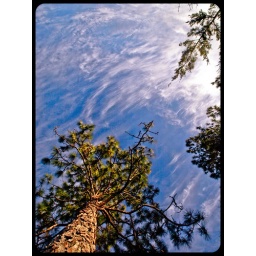
From a 3 day camping excursion in the pine forests of Croatan National Forest near the coast of North Carolina.